Phoca

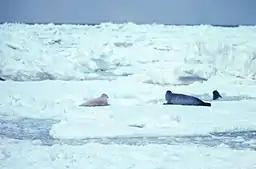
Spotted seal triad during the breeding season: lanugo-clad pup (left), mother (center), and attending male (right in water).

Harbour seal males use underwater vocalizations and display dives within their aquatic territories, for both female attraction and male-male competition. Male harbour seal vocalizations consist of low-frequency broadband growls that peak in occurrence during the mating season. Males vocalize and display in small, distinct territories covering around 40–135 m. Each display area is spatially discrete and can be separated by up to 250 meters. Male harbour seals have considerable individual and geographic variation in their underwater vocalizations. Territory holders use the acoustic displays of intruders to locate and challenge invaders and will respond aggressively to a male call. Males assess each other by their vocalizations before deciding whether to respond. These vocalizations are energetically expensive to produce and are honest signals of male quality and dominance. Male body condition will decline as the mating season progresses.